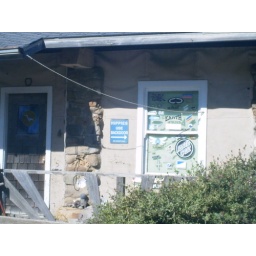
A beach house in Pacifica